Neophyte (botany)

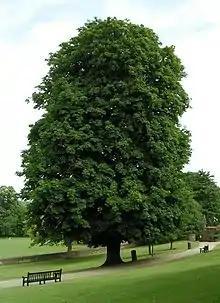
The Horse chestnut ("Aesculus hippocastanum") is an example of a neophyte species, introduced to the British Isles in the 17th century.

In botany, a neophyte (from Greek νέος ("néos") "new" and φυτόν ("phutón") "plant") is a plant species which is not native to a geographical region and was introduced in recent history. Non-native plants that are long-established in an area are called archaeophytes. In Britain, neophytes are defined more specifically as plant species that were introduced after 1492, when Christopher Columbus arrived in the New World and the Columbian Exchange began.